University of Pangasinan

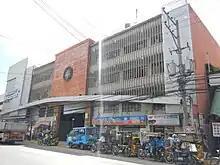
Facade

The University of Pangasinan started operation in 1925 as the Dagupan Institute, which offered elementary, secondary and vocational courses. It was founded by Dean Francisco Benitez of the University of the Philippines, who became the chairman of the board of directors; Dr. Blas F. Rayos; Dr. Apolinario delos Santos, then President of the University of Manila; Dr. Mariano delos Santos, then Dean of the University of Manila; Dr. Sylvestre Pascual; and Dr. Blas F. Rayos, then Dean of the College of Education of the University of Manila. Rayos became the president of the school and headed it for 45 years until 1975 when he died and was succeeded by his son, George O. Rayos, who served as president until 1987.